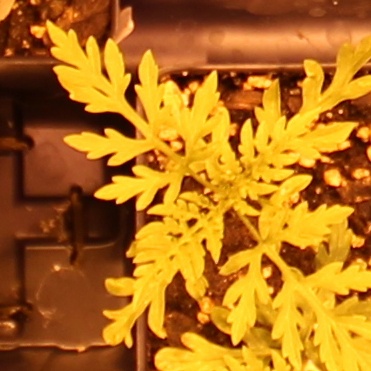
Label: Ragweed